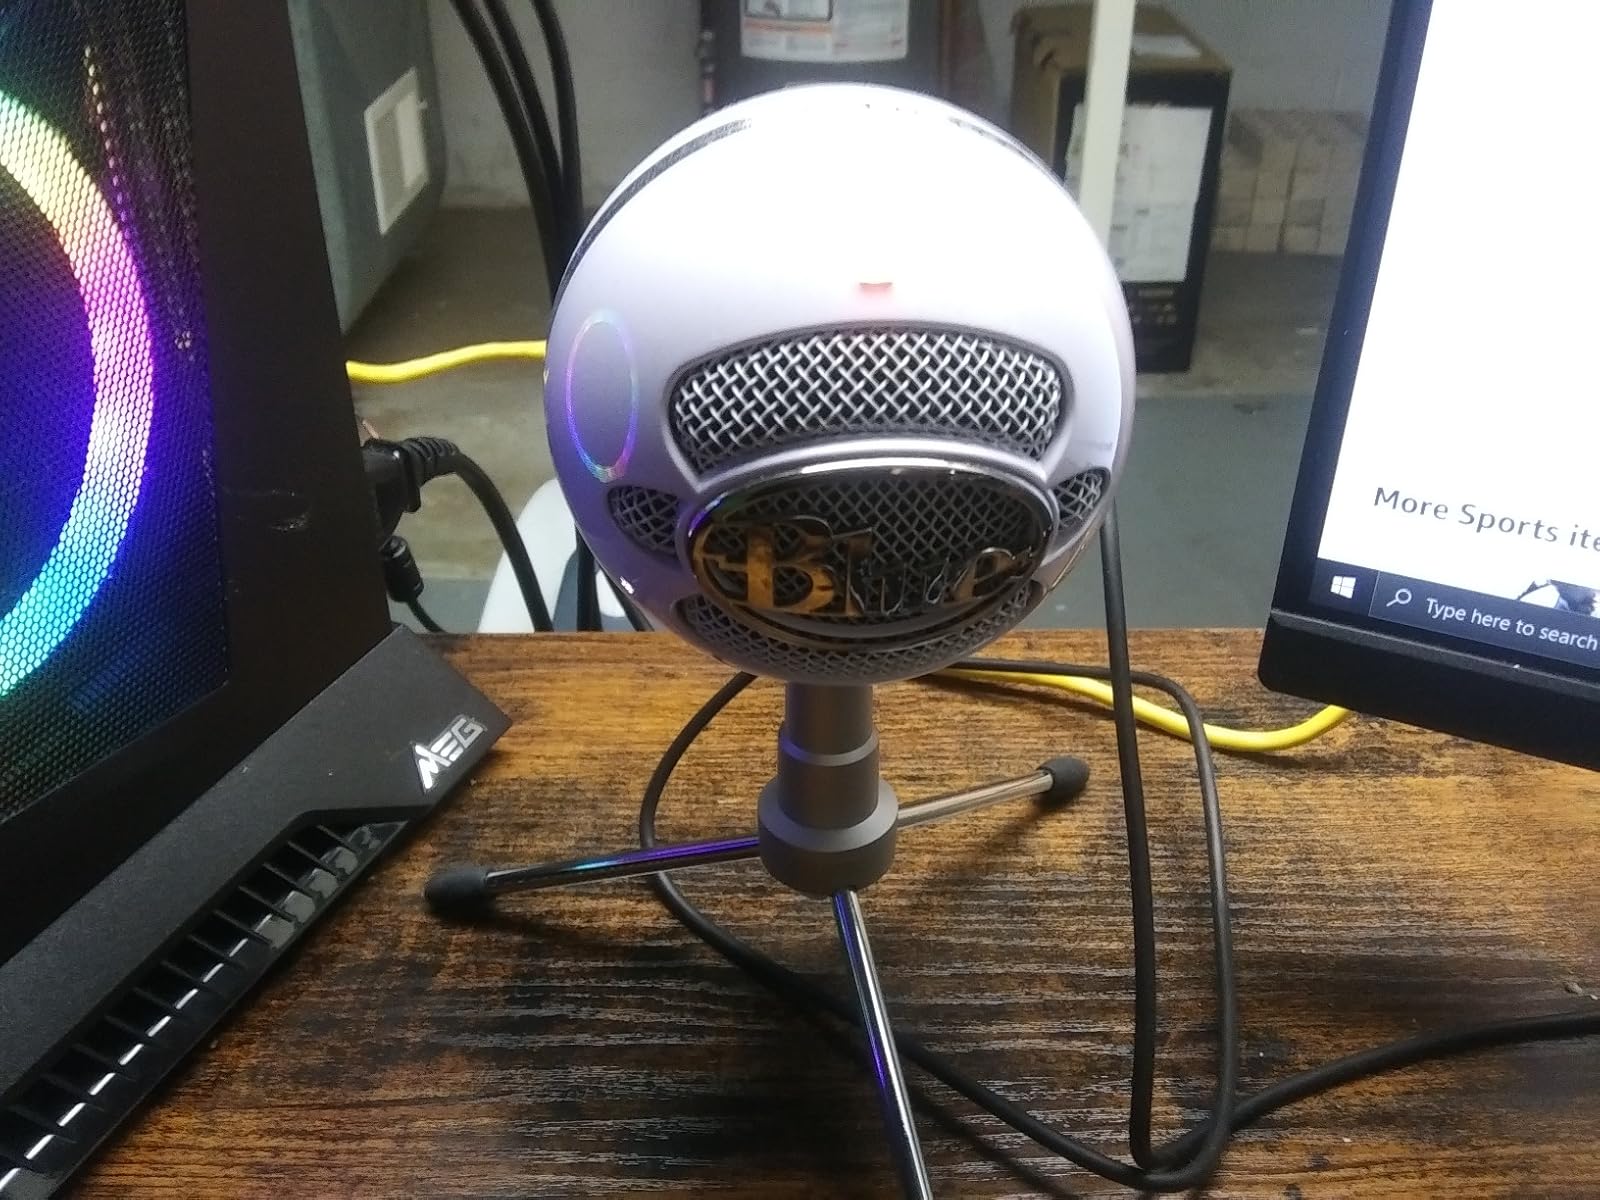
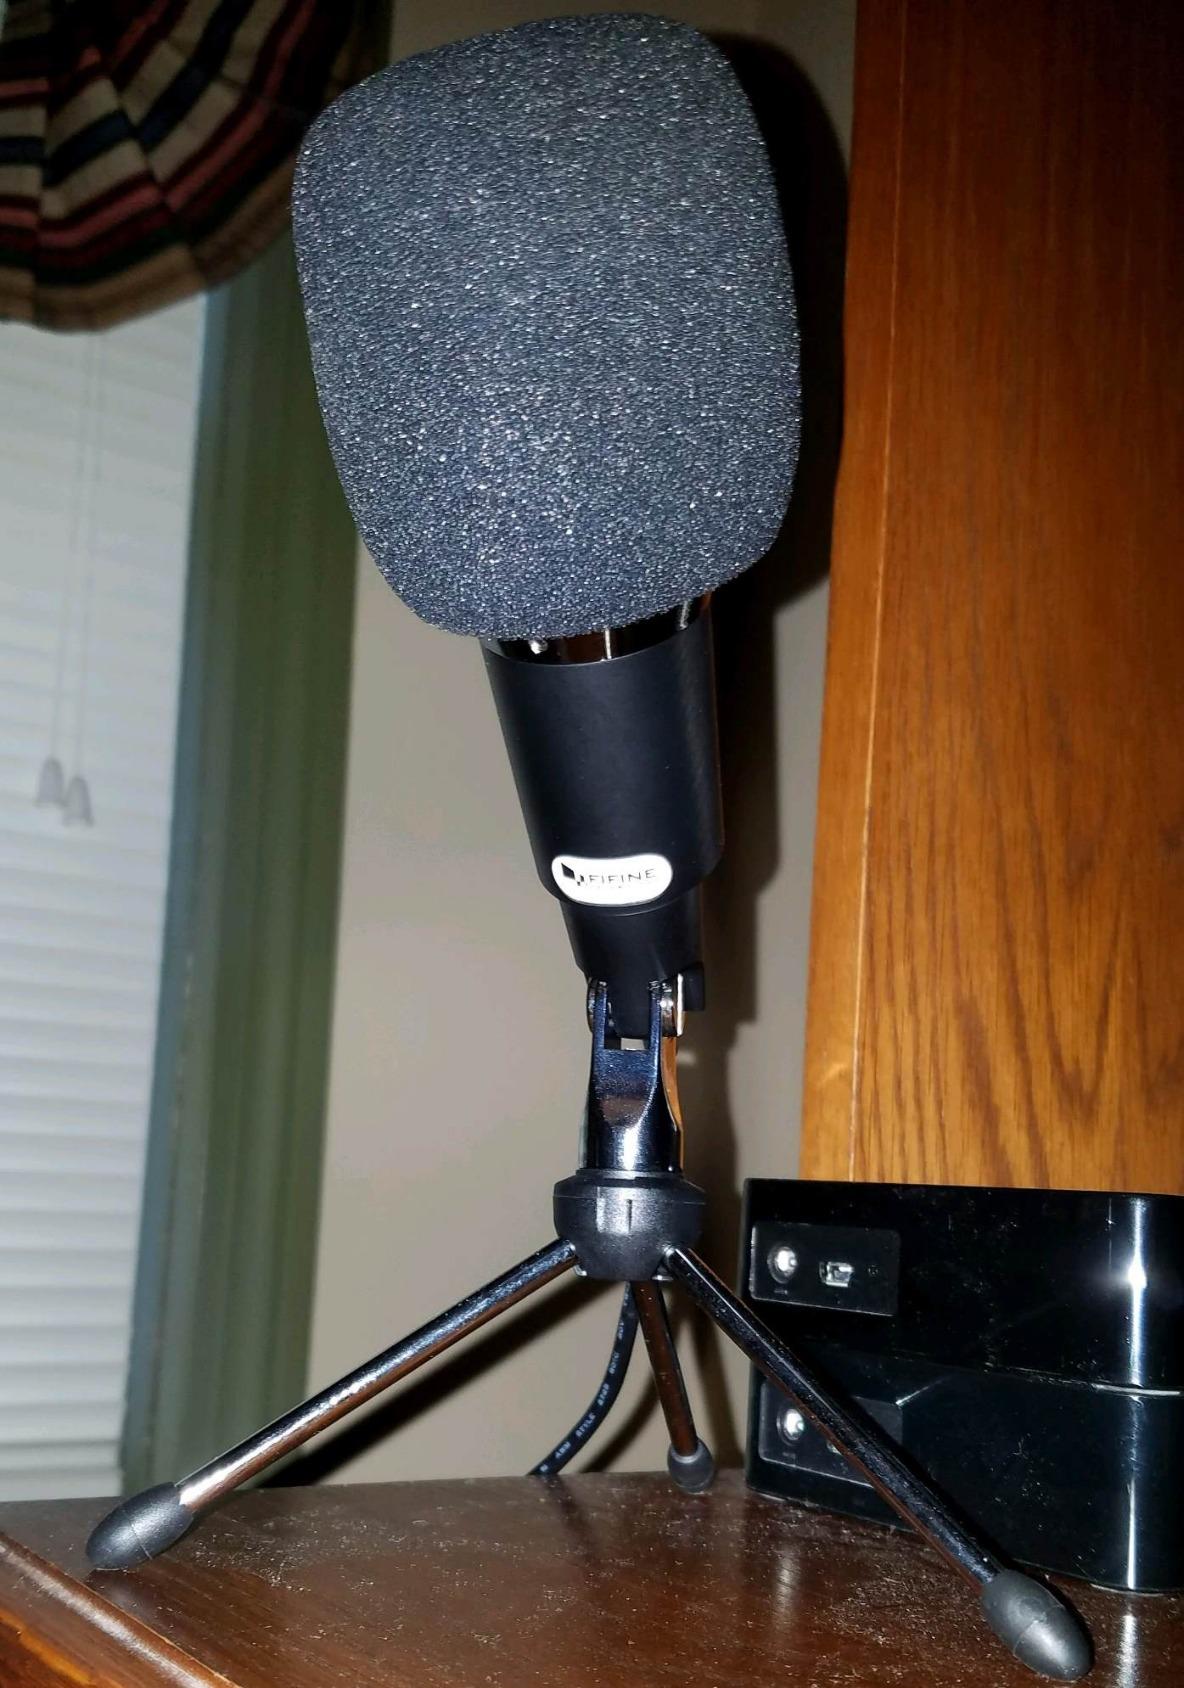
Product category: microphone
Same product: no